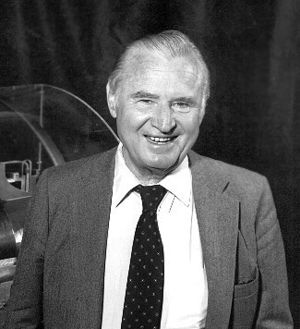
Jetmotor
Hans Joachim Pabst von Ohain
Jetmotoren er en relativ gammel opfindelse. Teknologien blev demonstreret af Heron af Alexandria i det 1. århundrede. En Aeolipile var en vandbeholder med to dyser. Ved opvarmning fik dampjetkraften aeolipilen til at rotere. Den mere avancerede motor er ikke mere end små 100 år gammel. Udviklingen af denne opfindelse er til gengæld gået meget hurtigt pga. 2. verdenskrig.